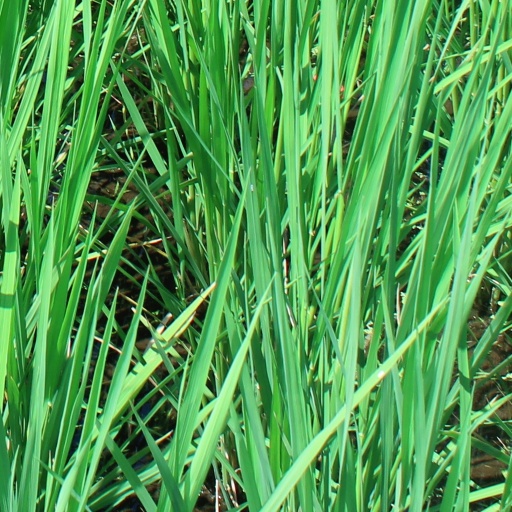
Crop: rice